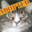
Label: cat